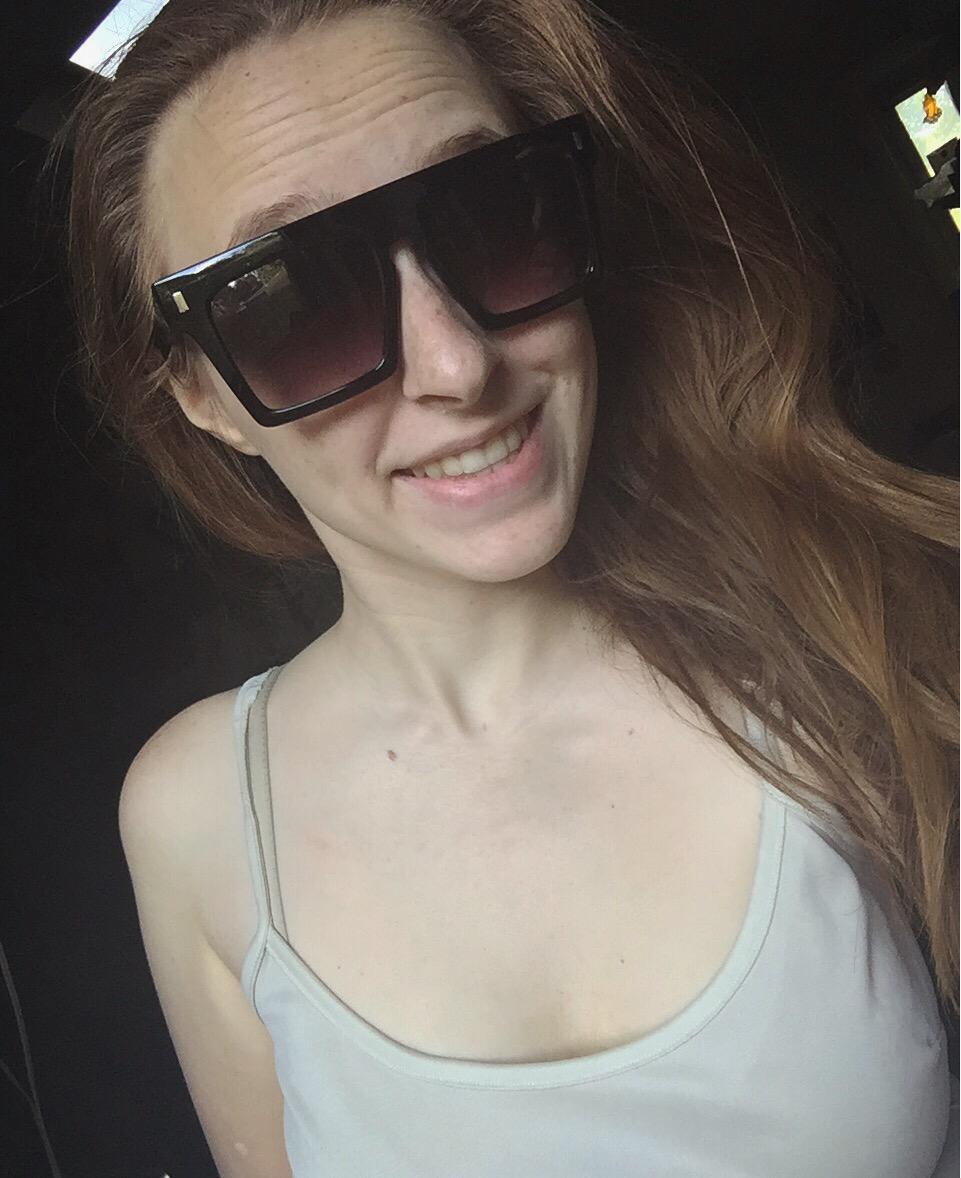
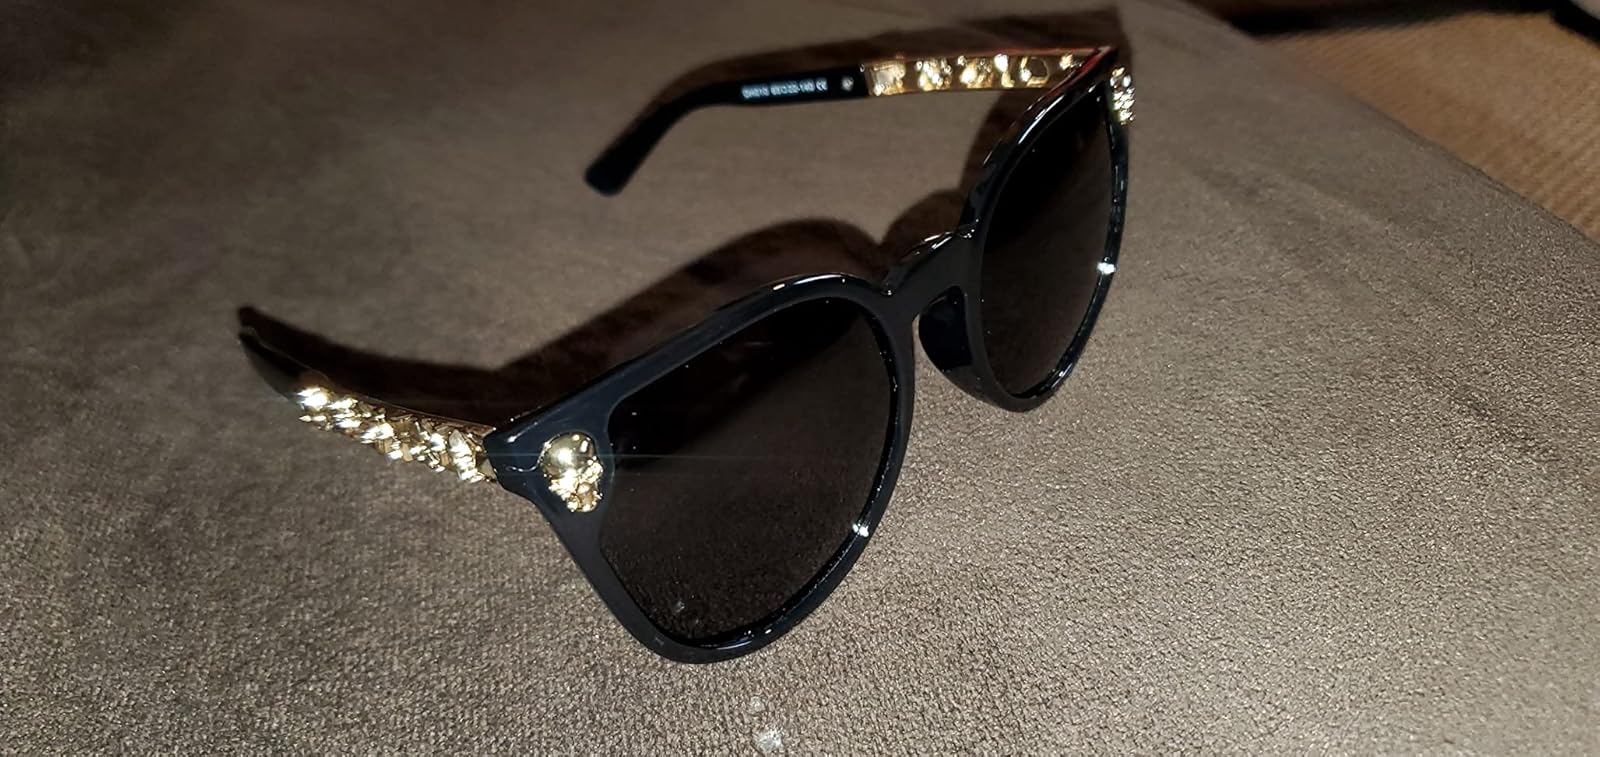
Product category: accessories_sunglasses
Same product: no